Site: brandenburg
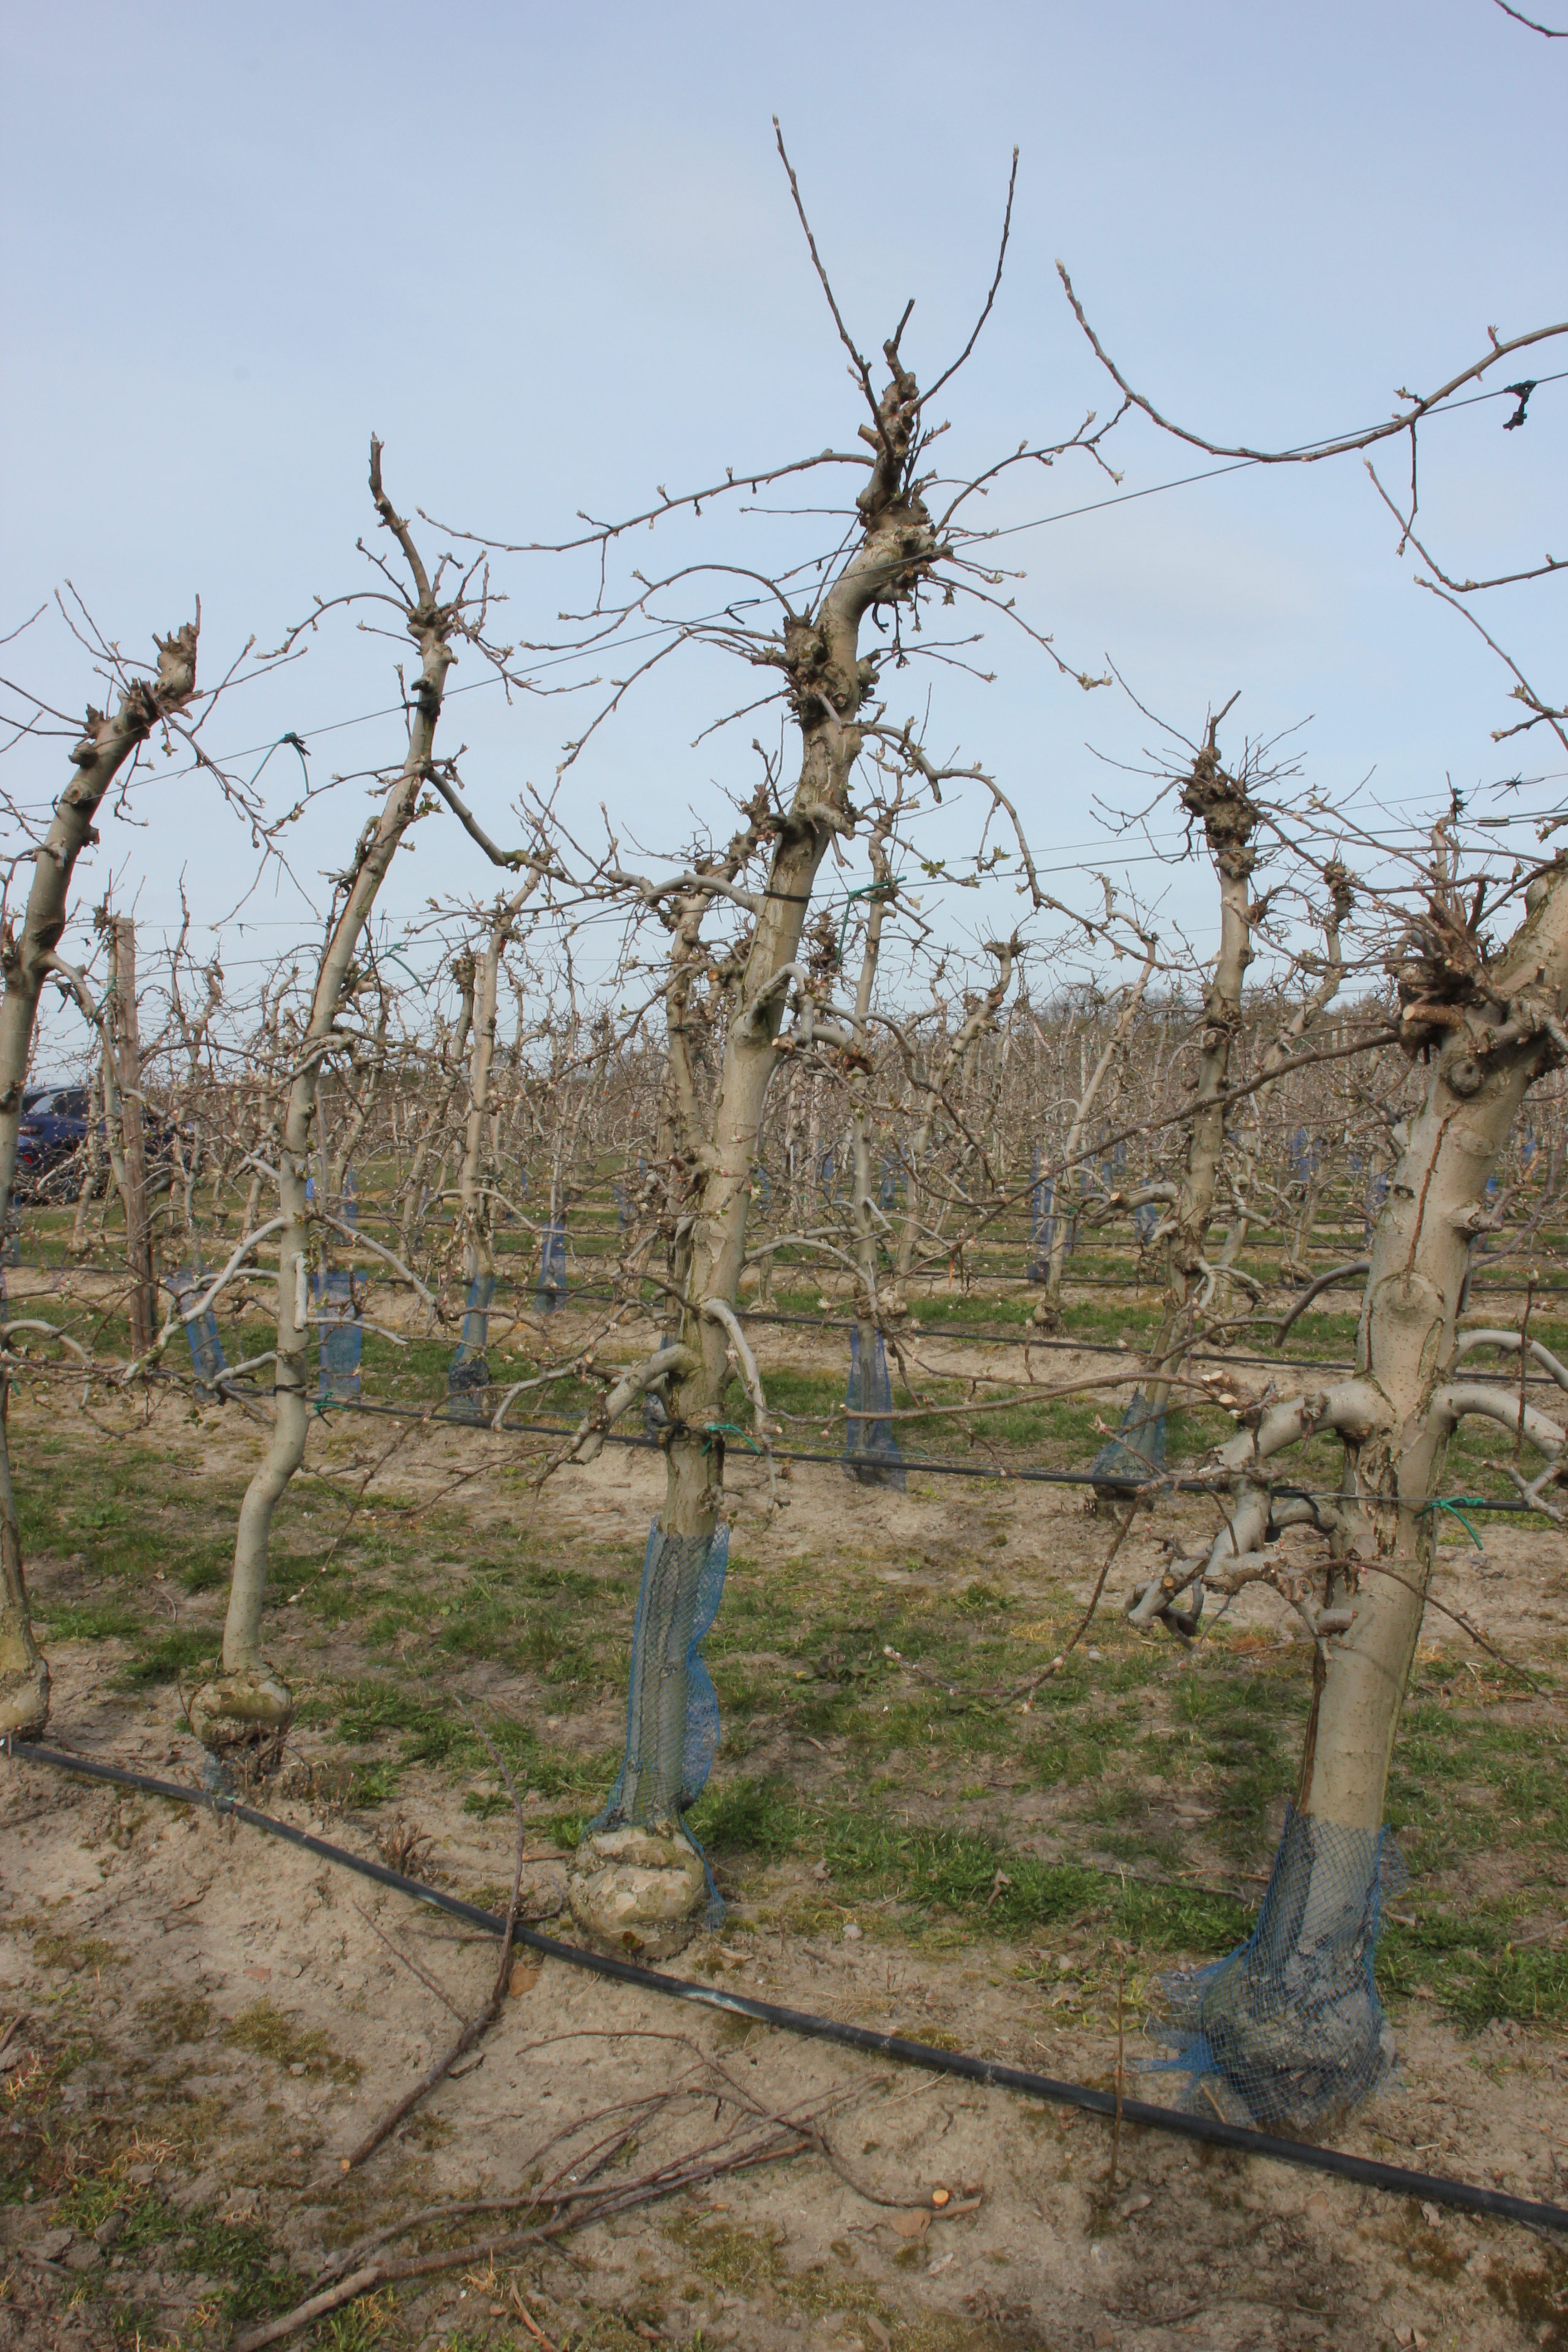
Growth stage (BBCH 54): Inflorescence emergence